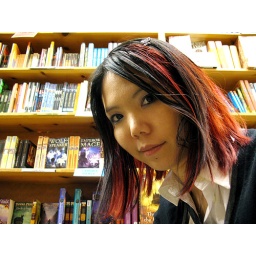
girl lost in the book city